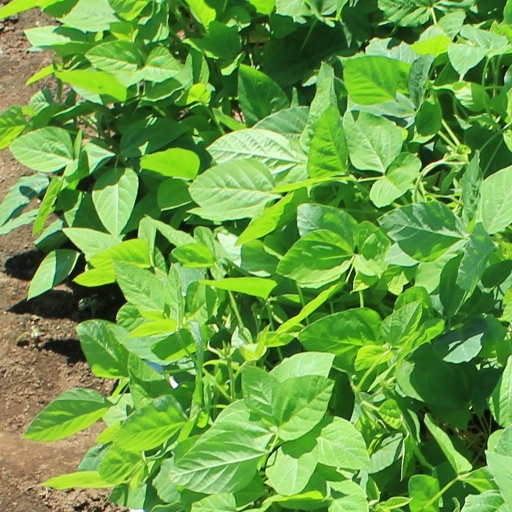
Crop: soybean